Lubomyr Luciuk

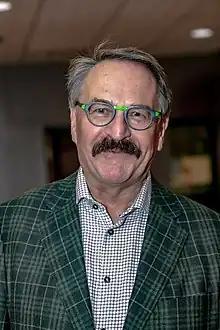
Luciuk in 2022

Lubomyr Yaroslav Luciuk (born July 9, 1953) is a Canadian academic and author of books and articles in the field of political geography and Ukrainian history. Until January 2025 he was a full professor at the Royal Military College of Canada. He is a Senior Research Fellow of the Chair of Ukrainian Studies at the University of Toronto.